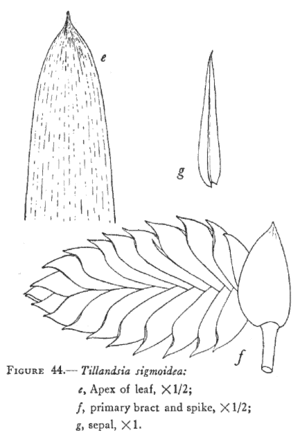
Illustration du protologue de Tillandsia sigmoidea L.B.Sm. (réorganisée)